Trịnh–Nguyễn War

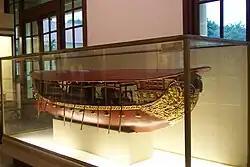
The model of a riverine warship ("Mông Đồng)" during Trịnh's era in XVII.

To fight against the larger and more powerful Imperial army under Trịnh clan, Nguyễn lords actively expanded their territory to the South into the former land of the Champa empire. They annexed much of the area that is now the southern half of Vietnam. Both sides were enthusiastic about using foreign technologies and welcoming to outsiders. From foreign traders, craftsmen, and mercenaries (mostly from Portugal, Holland, China and Japan), both sides acquired advanced civil and military technologies such as mechanics, shipbuilding and artillery construction, as well as cultural and religious elements. This long period played an important role in the formation of Vietnamese identity.